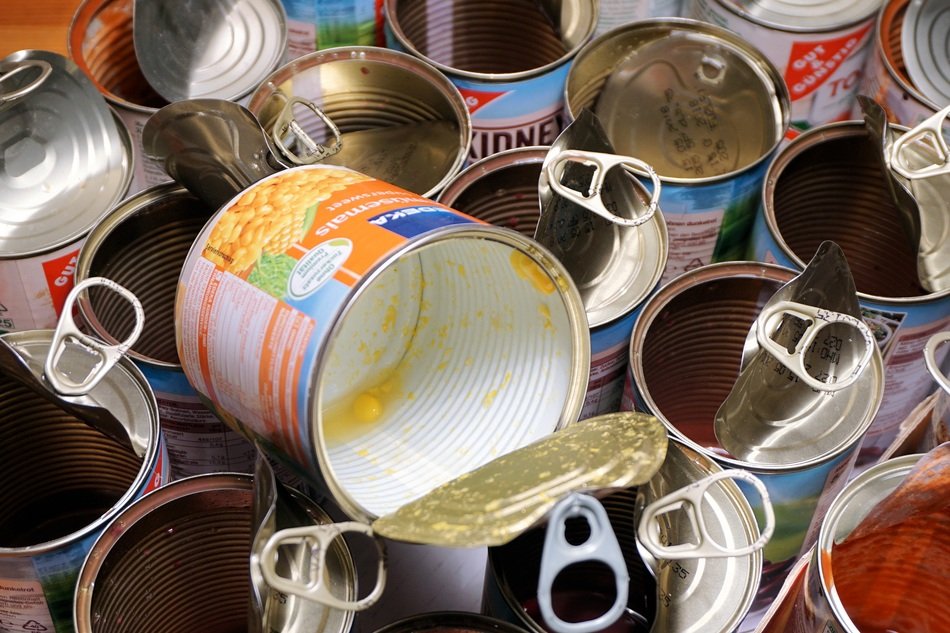
Label: metal